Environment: real
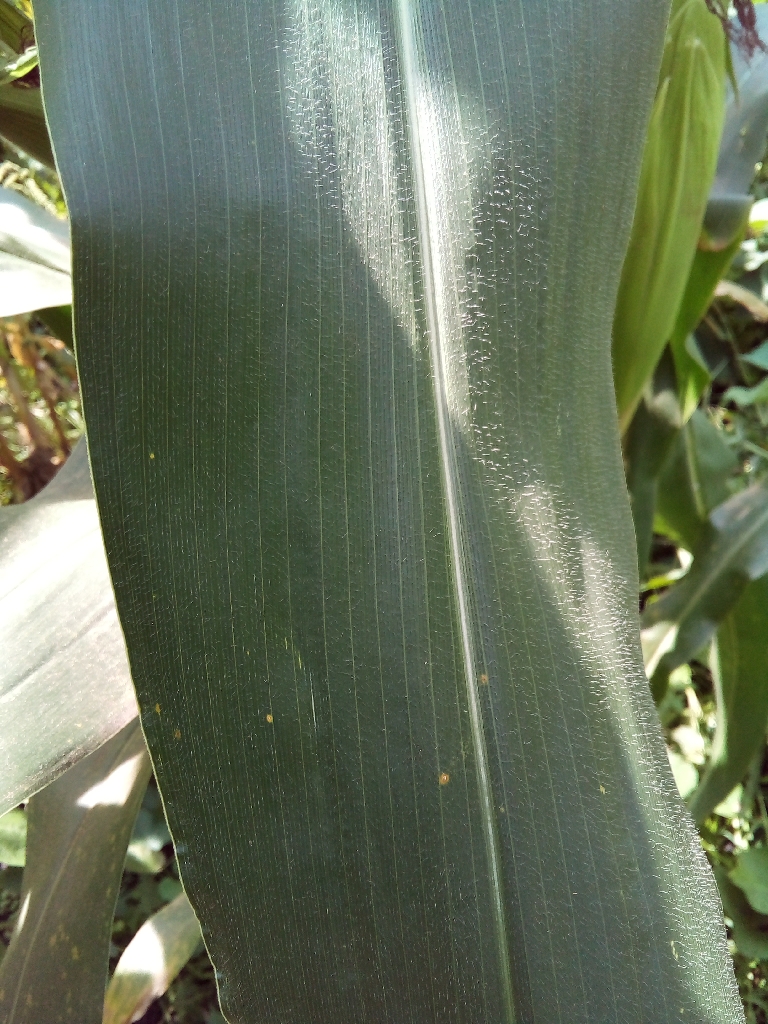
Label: healthy